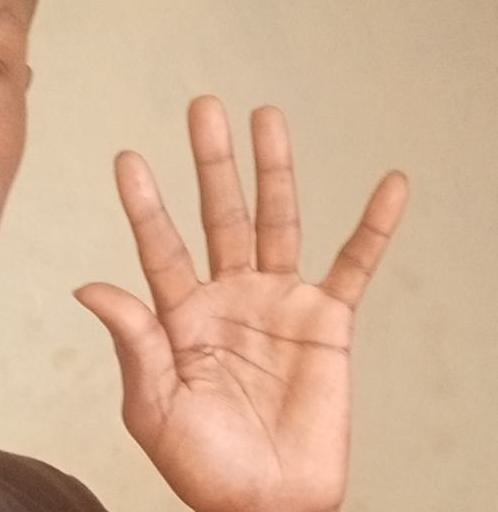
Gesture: palm